Ashgabat

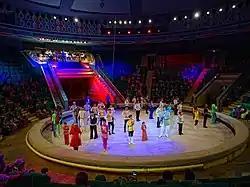
Turkmen State Circus

Ashgabat has a single central railway station. In May 2009 the restoration of the Ashgabat railway station was completed. The railway station is made in Soviet-style architecture with its long point on the building roof.